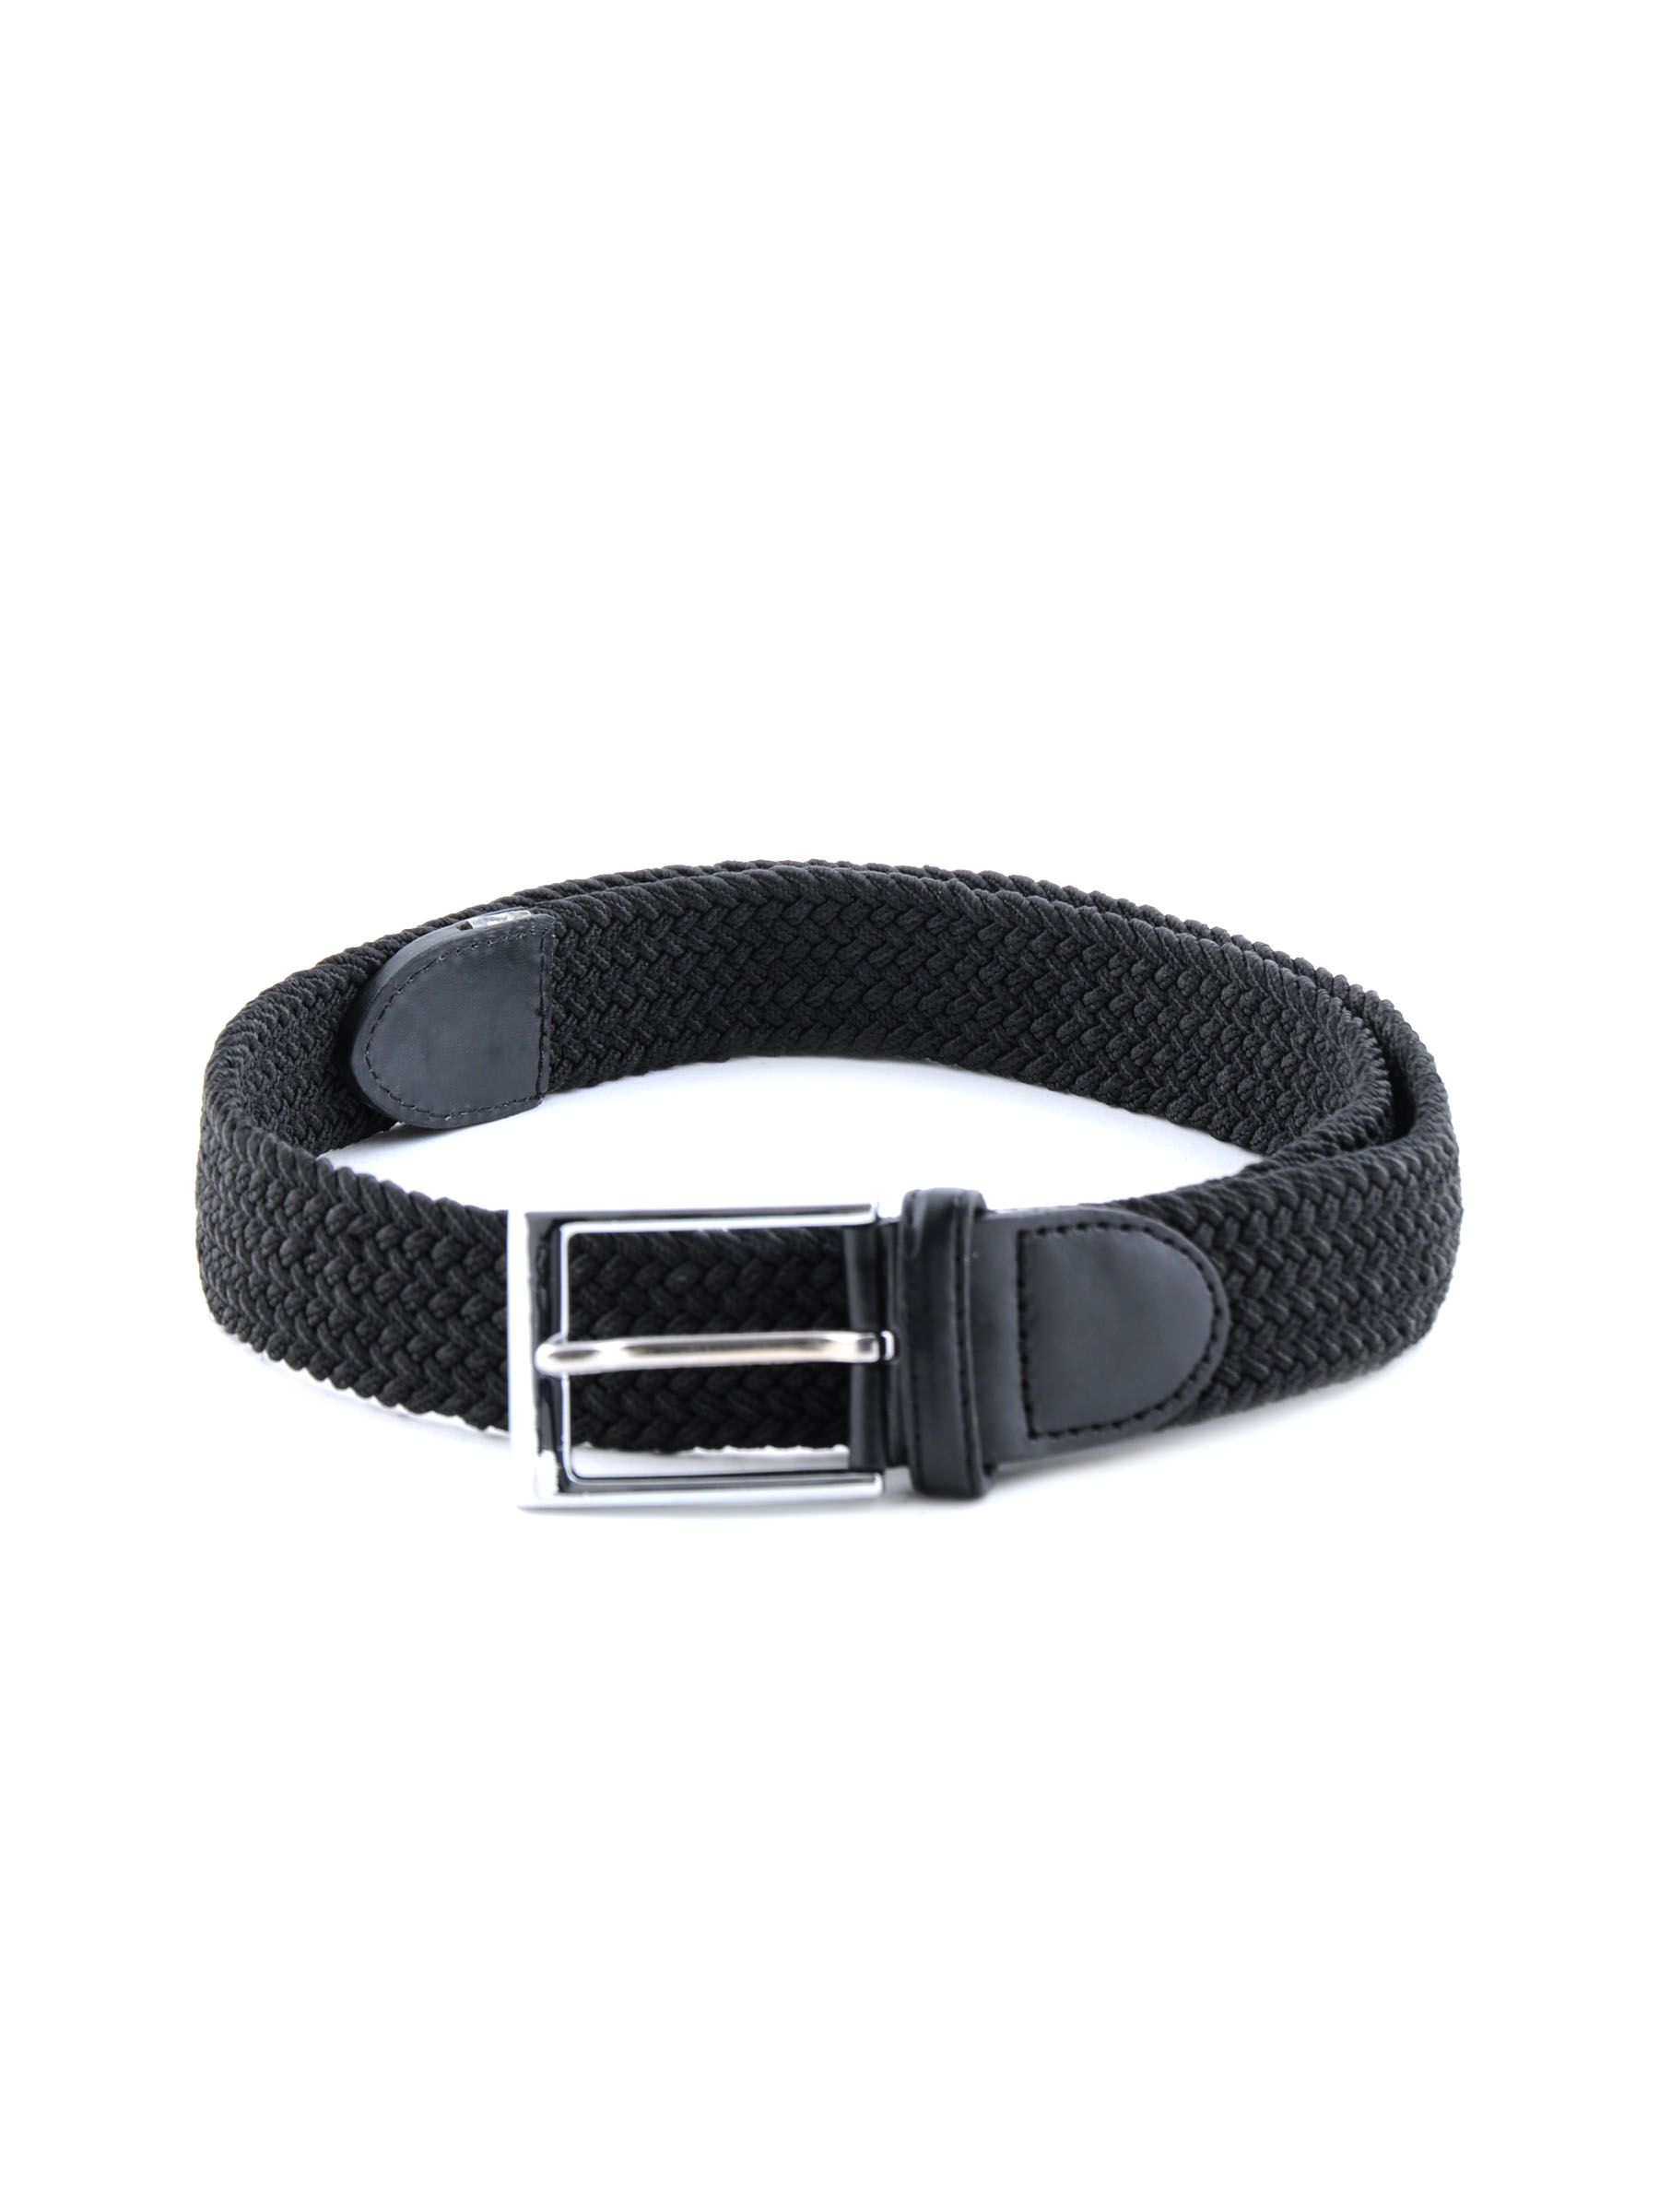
Lino Perros Women Solid Black Belt
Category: Accessories / Belts / Belts
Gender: Women
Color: Black
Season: Winter 2015
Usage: Casual